In the Employ of the Secret Service

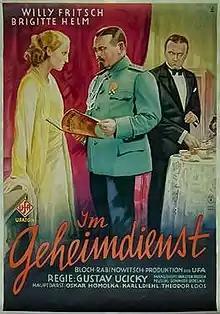
German film poster

In the Employ of the Secret Service is a 1931 German drama film directed by Gustav Ucicky and starring Brigitte Helm, Willy Fritsch, and Oskar Homolka. It concerns espionage between Germany and Russia during the First World War. It was made at the Babelsberg Studios in Berlin with sets designed by the art directors Robert Herlth and Walter Röhrig. Location shooting took place in Denmark.